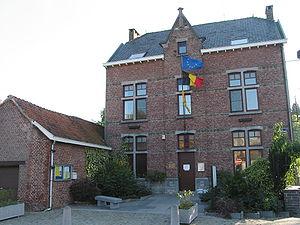
Geer (Belgique), la maison communale.
Geer est une commune de Belgique située en Province de Liège en Région wallonne, ainsi qu'une localité où siège son administration.